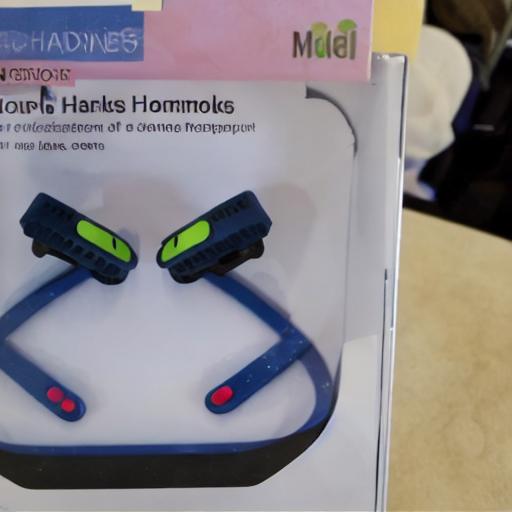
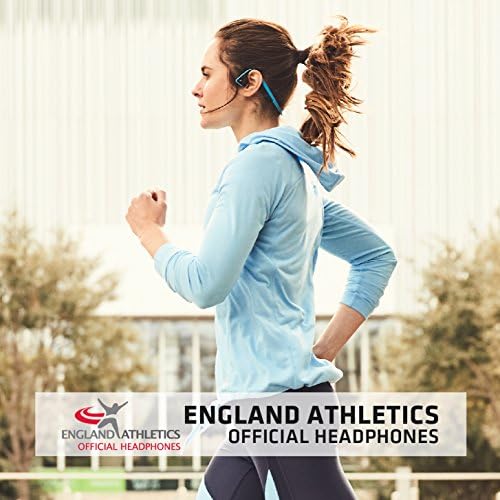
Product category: headphones
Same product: no